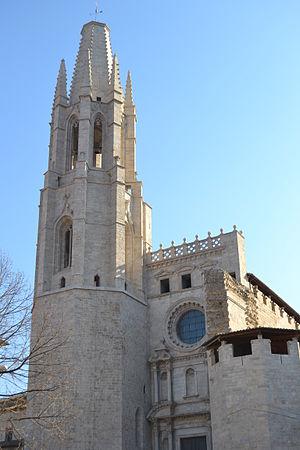
L'église Saint-Félix ou Saint Feliu de Gérone est une basilique collégiale dont les origines remontent aux premiers temps du christianisme. Elle accueille les offices de la Paroisse majeure de Saint-Félix de l'évêché de Gérone, nommée ainsi quand l'édifice était le principal lieu de culte de Gérone avant la construction de la cathédrale. La documentation sur l'église remonte à 882, même si le bâtiment actuel est une construction gothique du XIVᵉ siècle, accordée par le chapitre en 1313. Le bâtiment, avec un clocher qui constitue un élément essentiel des monuments de la ville, a été déclaré bien culturel d'intérêt national.
Rafael Masó i Valentí, né le 16 août 1880 à Gérone et mort le 13 juillet 1935 dans la même ville, est un architecte espagnol de Catalogne.